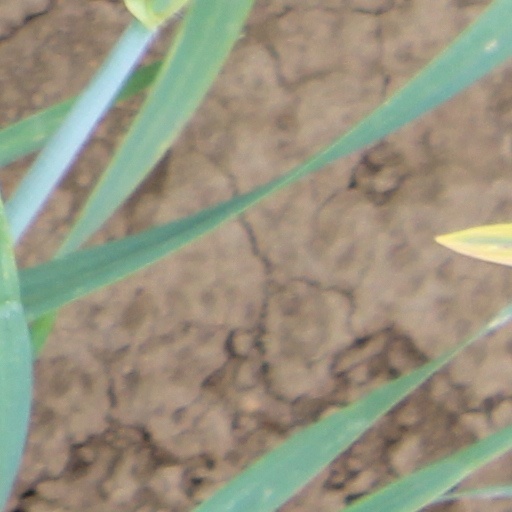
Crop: wheat